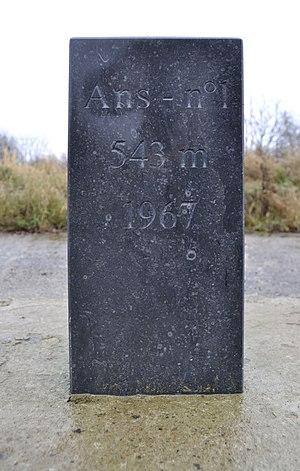
Ancien puits du charbonnage d'Ans, puits 1, fr:Liège, Belgique
La Société anonyme des Charbonnages d'Ans et de Rocour est une ancienne société charbonnière de la région de Liège, dont la concession se situait au nord de Liège sur les territoires des communes d'Ans et Rocourt, dorénavant Liège.